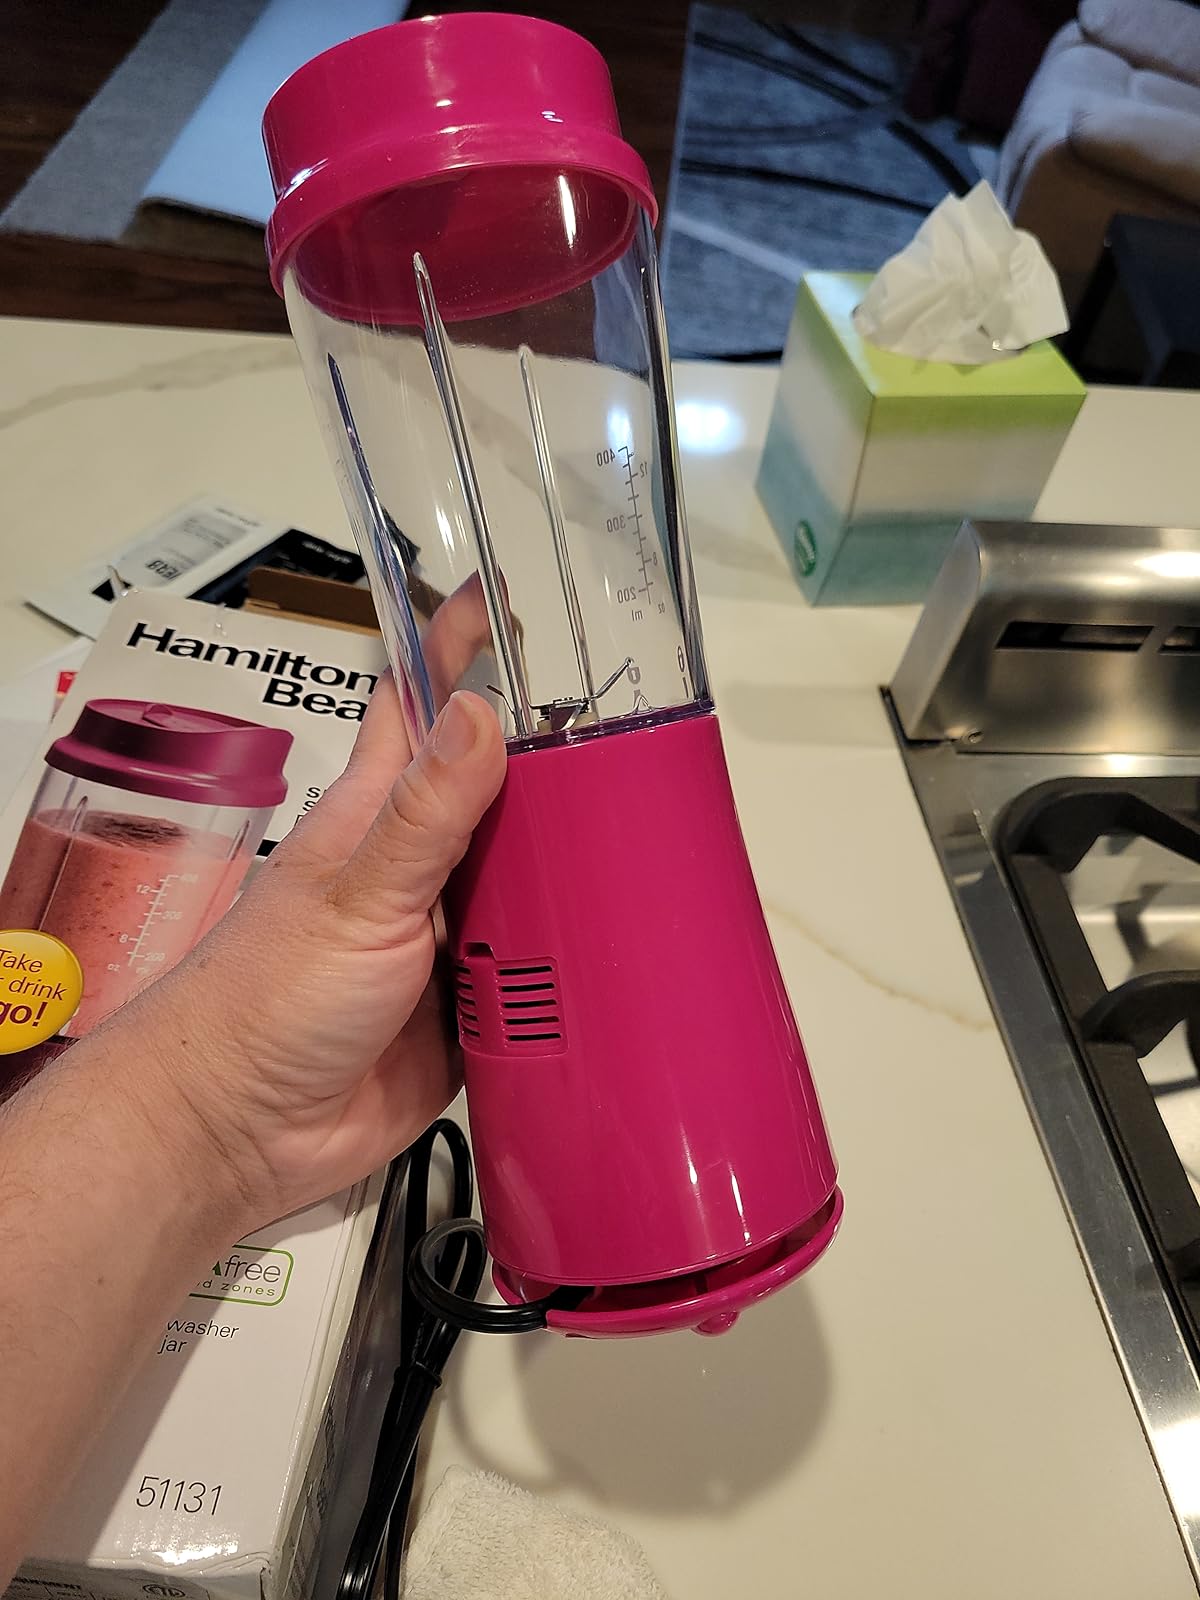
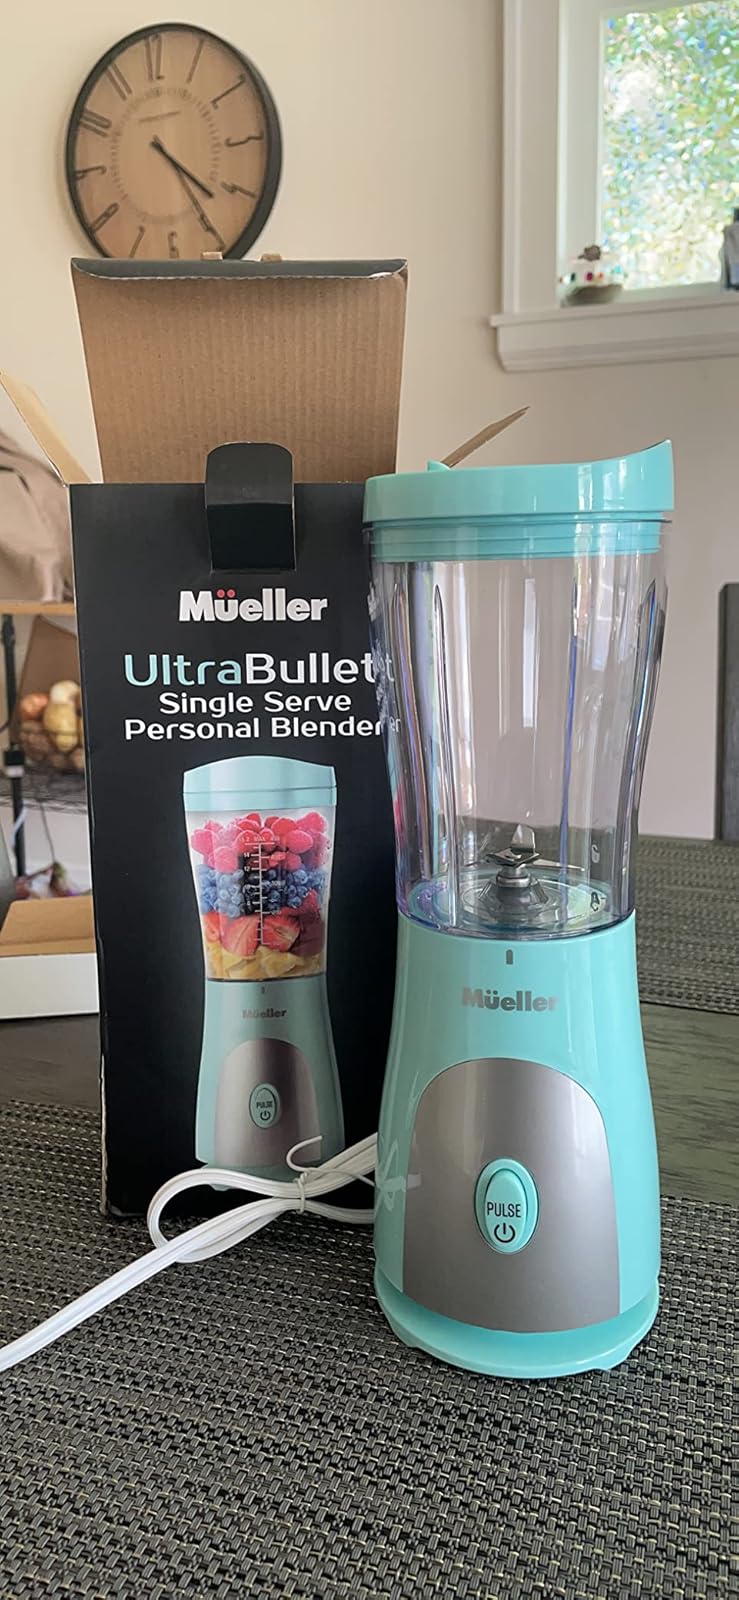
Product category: items_blender
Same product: no